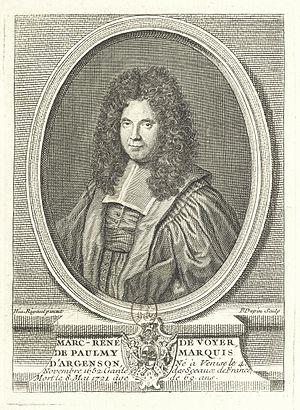
Marc-René de Voyer de Paulmy d&#39